Pristina

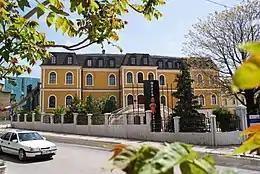
The Kosovo Museum is the earliest institution of cultural heritage in Kosovo.

Some of the most visited sights near the city include Batllava Lake and Marble Cave, which are also among the most visited places in country. Pristina has played a very important role during the World War II, being a shelter for Jews, whose cemeteries now can be visited. There is also a bear sanctuary located around away from Pristina in the direction of Gjilan that is a tourist destination for local and foreign tourists.